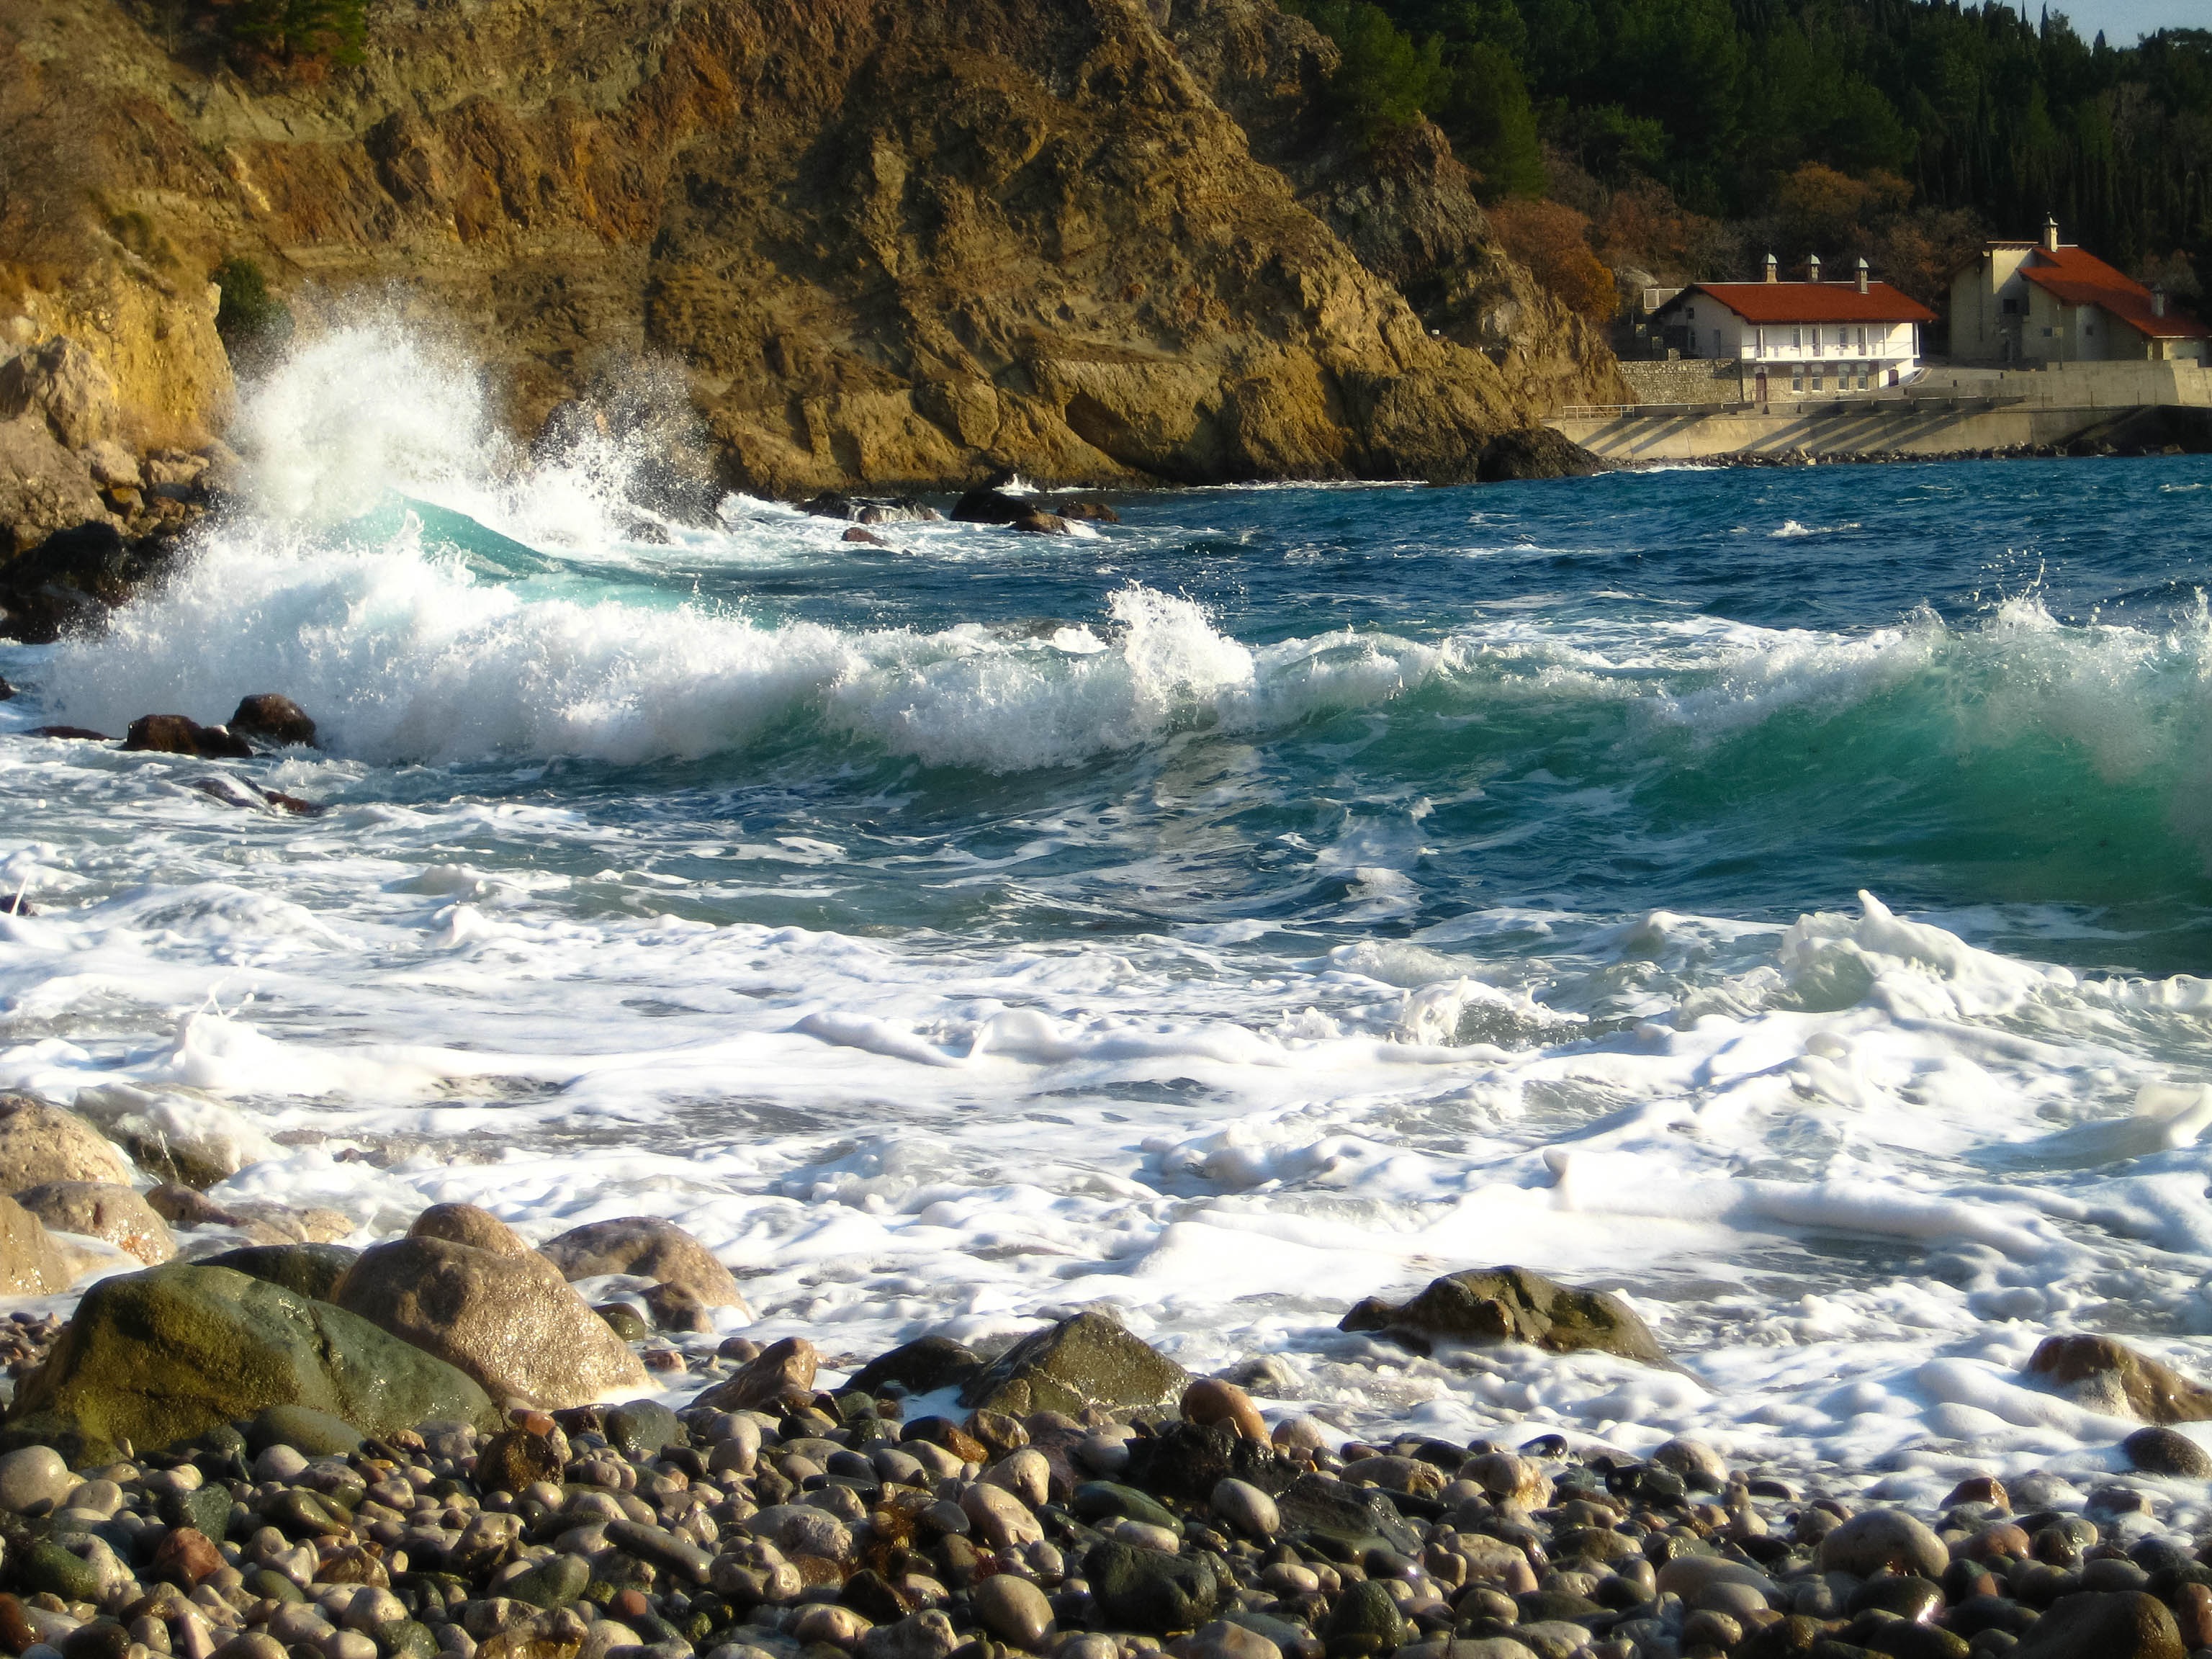
beach, landscape, sea, coast, water, rock, ocean, shore, wave, river, cove, bay, rapid, blue, body of water, boating, marine, wind wave